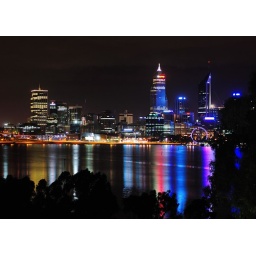
50mm f/1.4 AI City of Perth over the Swan river from my apartment balcony